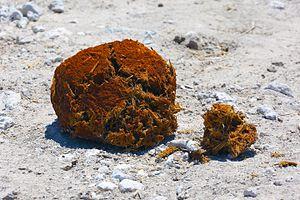
Les matières fécales sont le résidu de la digestion — substances ou particules non assimilées et masse de bactéries du tube digestif —, expulsé par l'anus lors de la défécation. Leur consistance, odeur et contenu varient selon l'espèce, l'alimentation, la saison et la santé de l'individu.